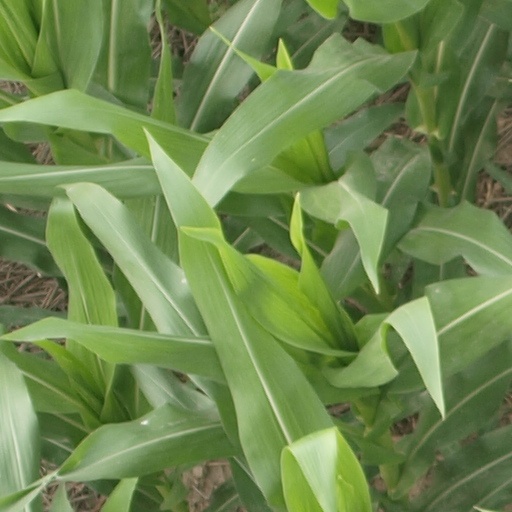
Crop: maize; corn